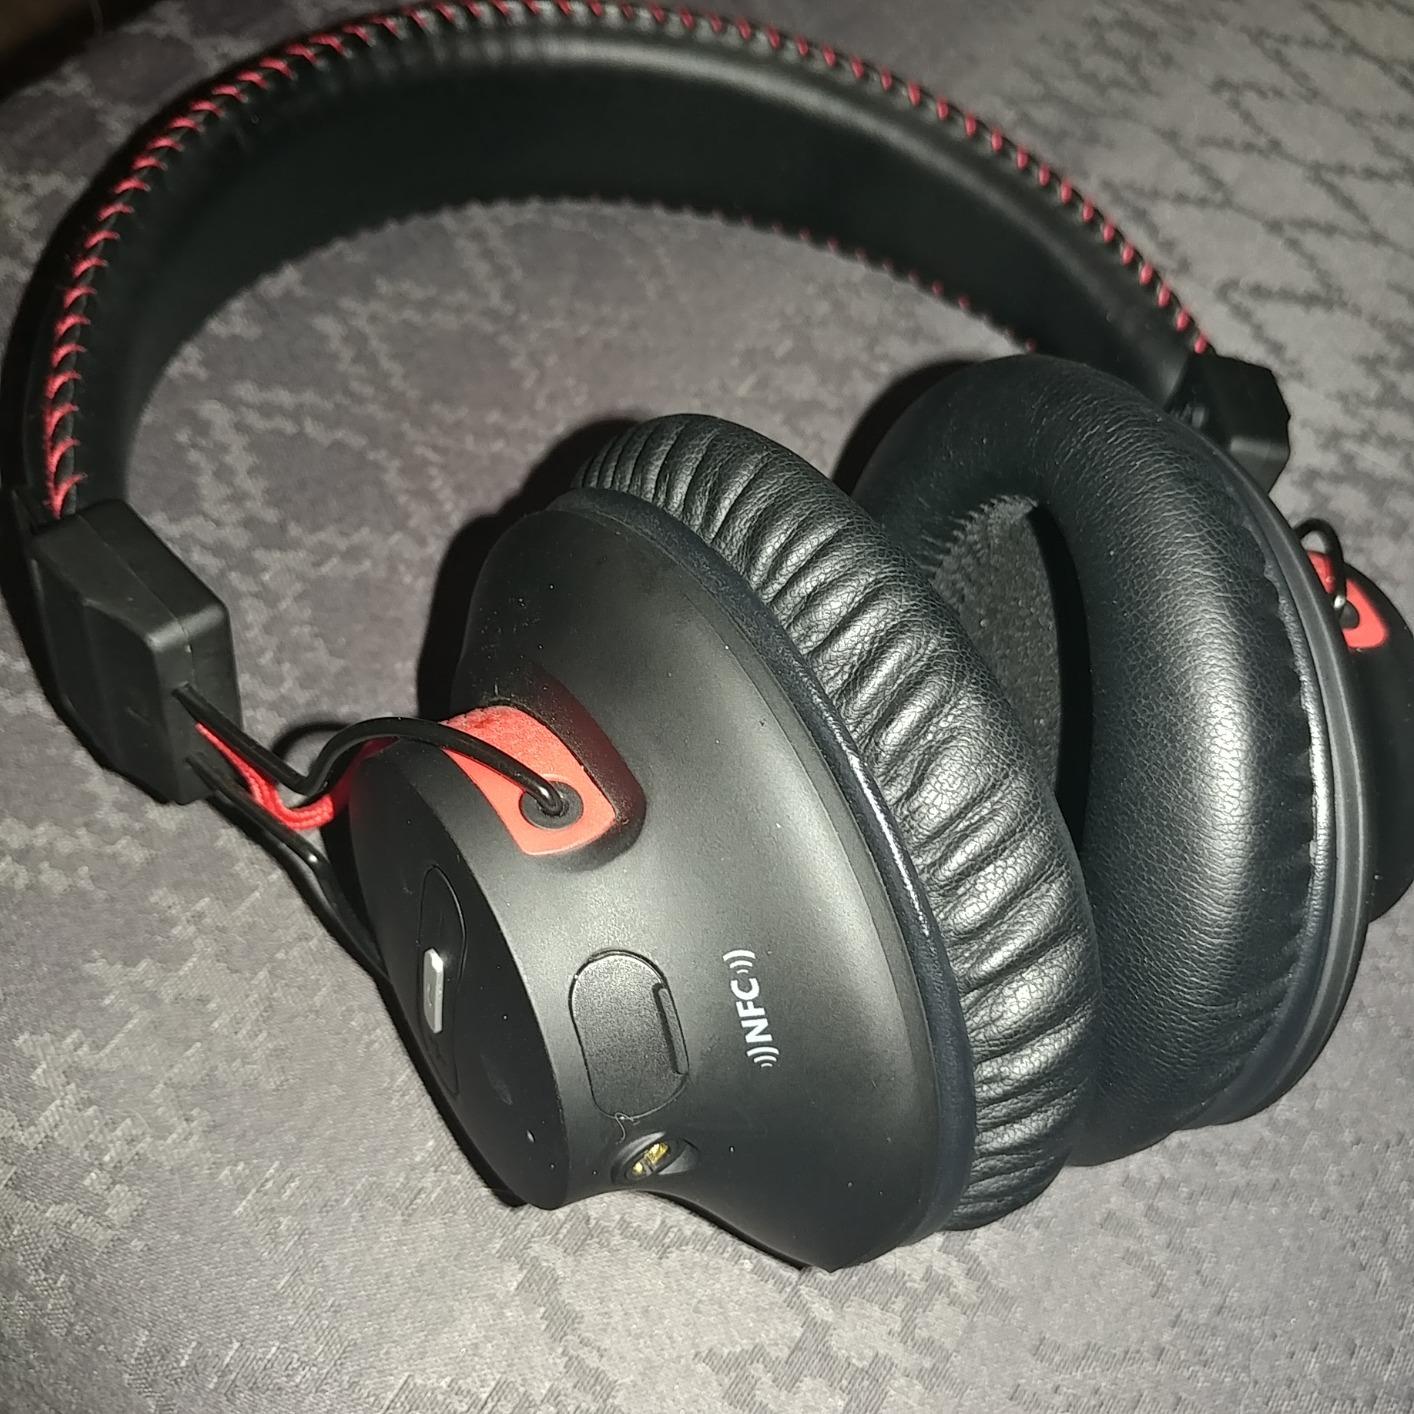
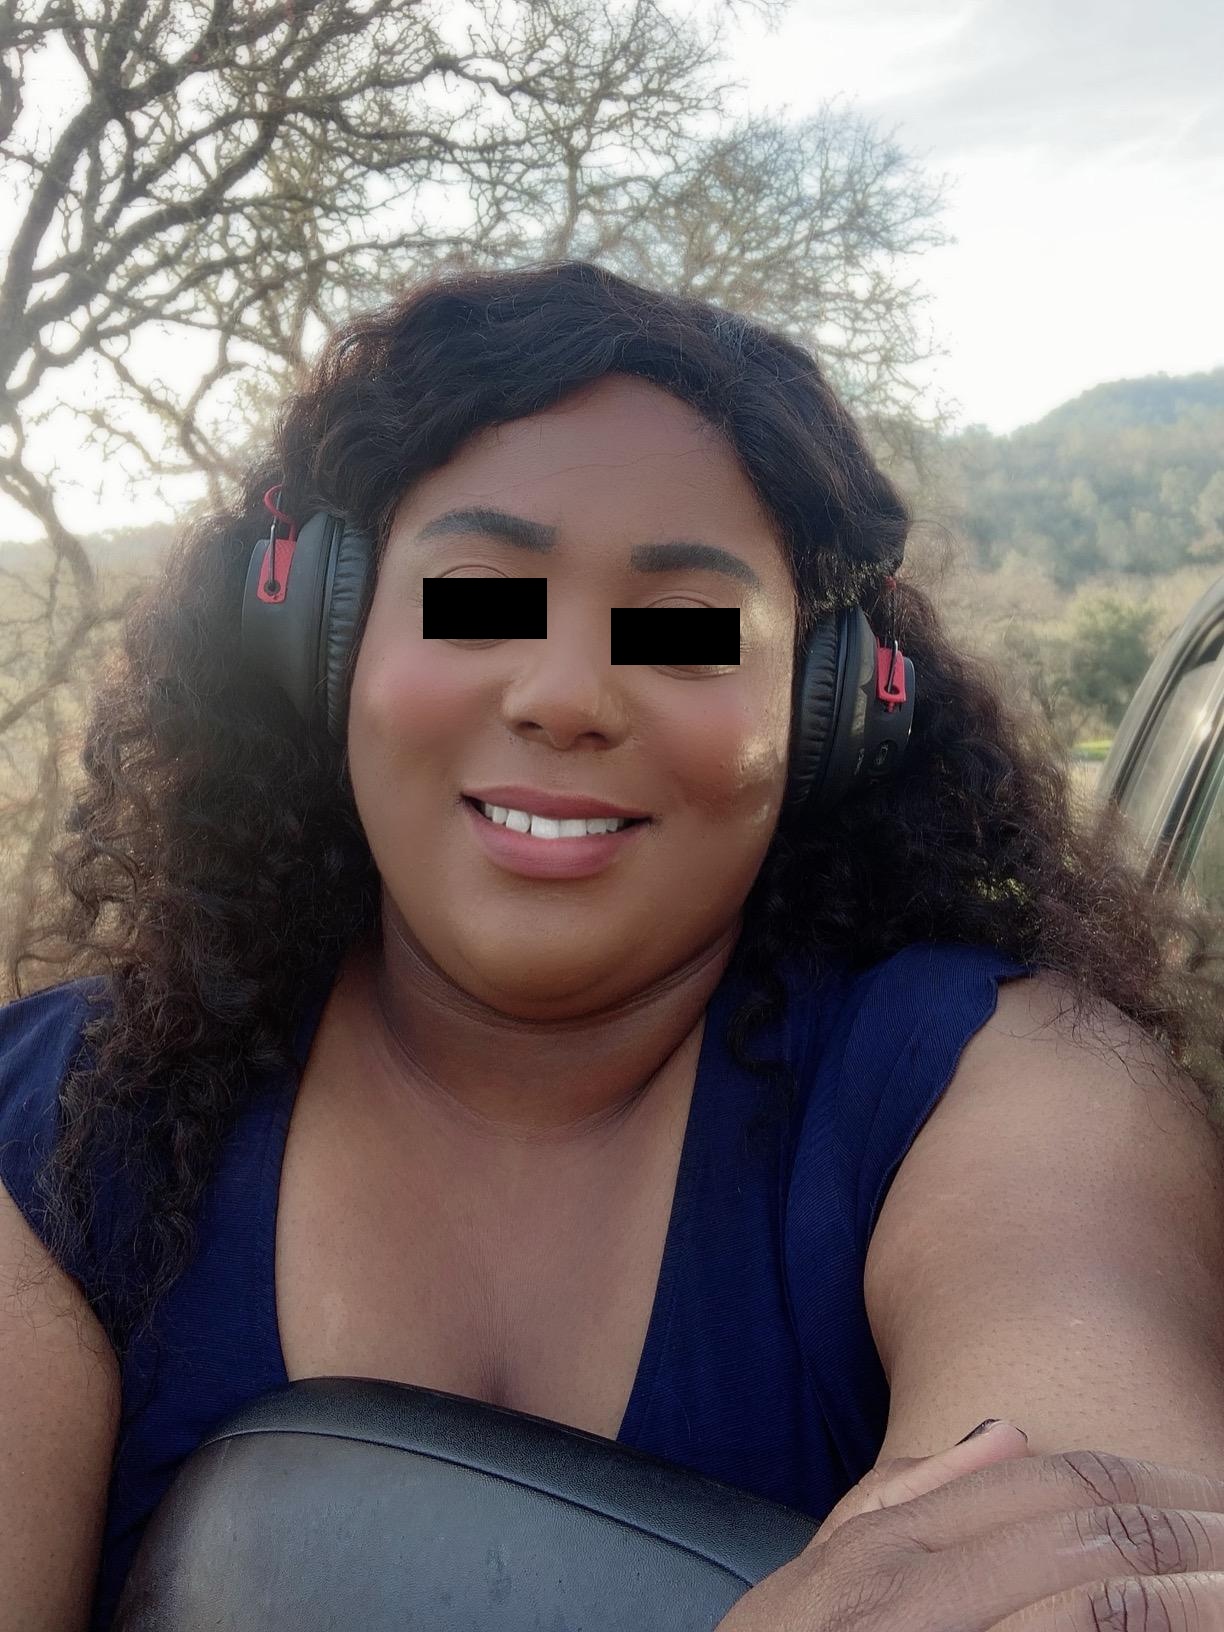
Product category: headphones
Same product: yes